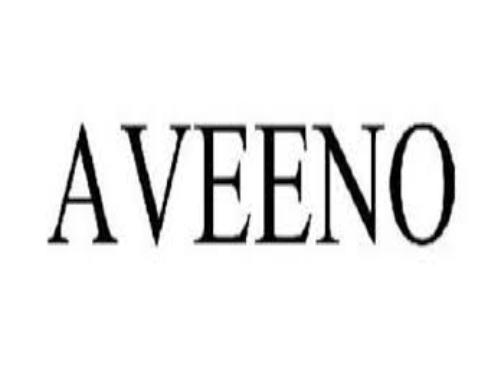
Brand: Aveeno
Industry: Necessities